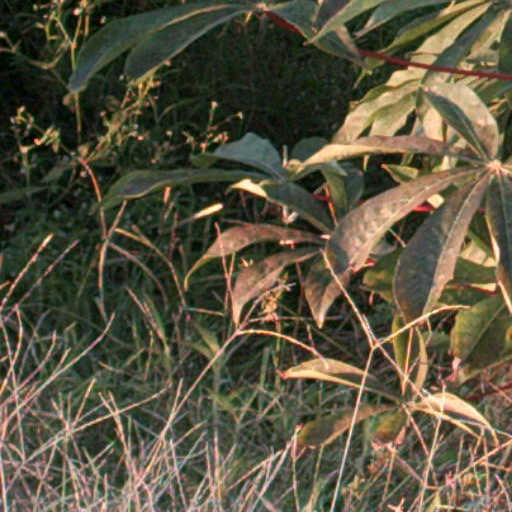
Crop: cassava